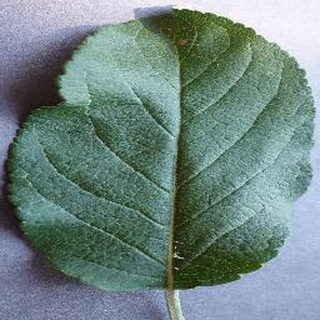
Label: healthy_apple